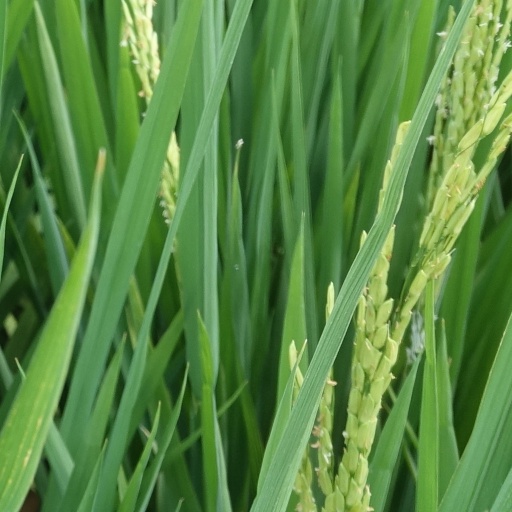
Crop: rice